Bravery Meeting 79 (Australia)

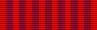
Bravery Medal ribbon

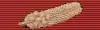
Commendation for Brave Conduct ribbon

Awardees are several members from the Bedfordale Voluntary Bushfire Brigade, involved in fire-fighting operations in the RoleystoneKelmscott area during bushfires in February 2011.